Hotel Laurus al Duomo

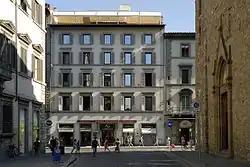
Hotel Laurus al Duomo

The Hotel Laurus al Duomo is a hotel in Florence, in the historical , with a façade in . The building is about 70 meters away from Piazza del Duomo, Florence, the Florence Cathedral and the Giotto's Campanile. The building is not far from the Basilica of Santa Maria Novella and from the Firenze Santa Maria Novella railway station. The building is also in front of the church of Santa Maria Maggiore, Florence. The building of the hotel is also the location of and of Caffè Astra al Duomo. The hotel, together with Hotel Pitti Palace al Ponte Vecchio, Auditorium al Duomo and Caffè Astra al Duomo is part of the system Centro Congressi al Duomo and shares the ethos Life Beyond Tourism.